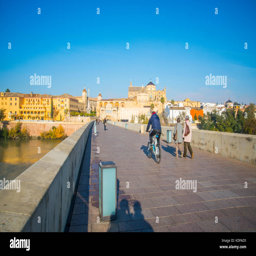
view of the city from the bridge .